Winter (Deighton novel)

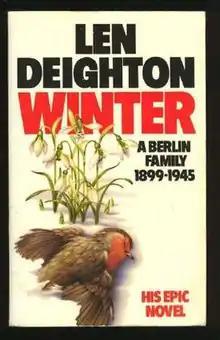
First edition (UK)

Winter is a 1987 novel by Len Deighton, which follows the lives of a German family from 1899 to 1945. At the same time the novel provides an historical background to several of the characters in Deighton's nine novels about the British intelligence agent Bernard Samson, who grew up in the ruins of Berlin after the Second World War.